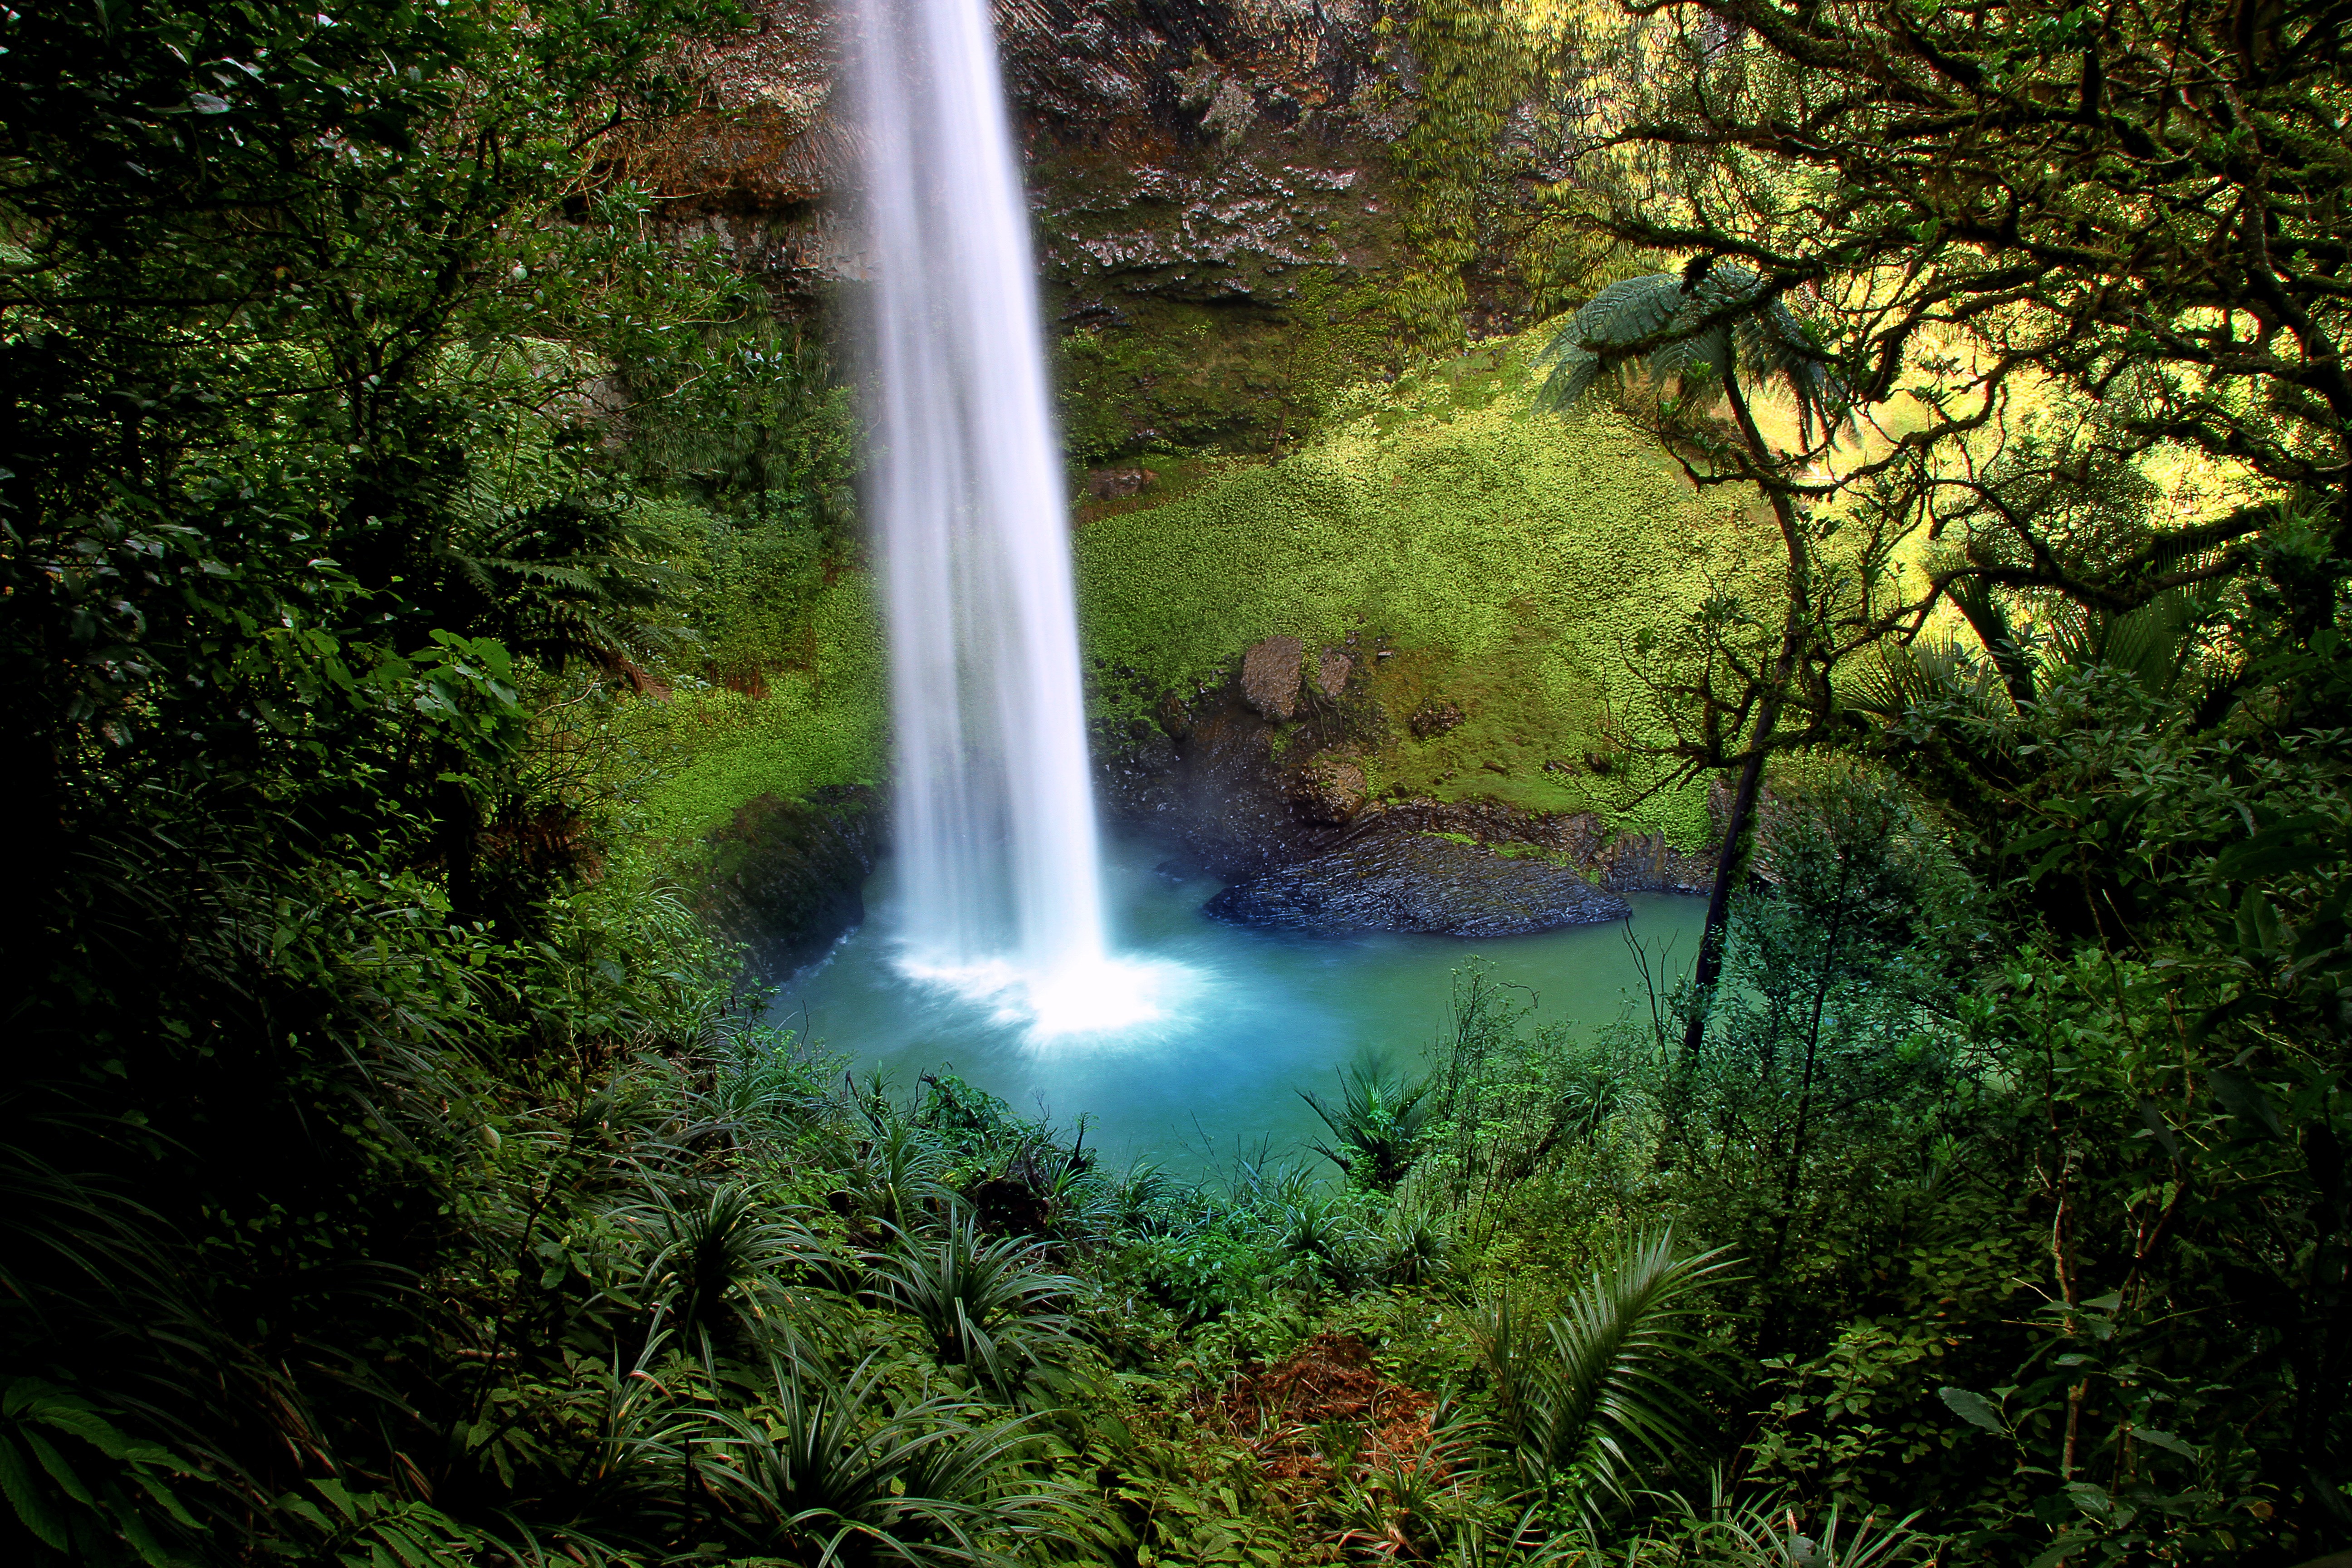
tree, water, nature, forest, waterfall, wilderness, sunlight, stream, green, jungle, water fall, body of water, rainforest, new zealand, wasserfall, woodland, habitat, water feature, north island, old growth forest, natural environment, atmospheric phenomenon, bridal veil fall